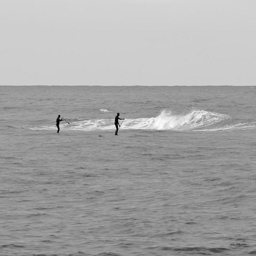
A black and white image of a couple of people surfing.
Two surfers paddling on open ocean near breaking wave.
Two people are out in the choppy ocean.
Two young people are riding surfboards into the shore.
two men are fishing in the ocean water